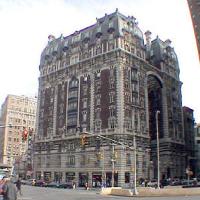
Weather: cloudy or overcast